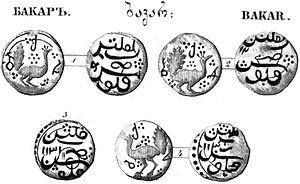
Bakar Bagration, né le 11 juin 1699 ou 7 avril 1700 à Kharagaouli et mort le 1ᵉʳ février 1750 à Moscou, est un monarque du royaume géorgien de Karthli, général de la Perse séfévide et diplomate russe du XVIIIᵉ siècle. Membre de la dynastie des Bagration de Moukhran, il dirige la Karthli comme régent pour son père sous le titre persan de Chah Navaz Khan III, puis comme roi en plein titre pendant près d’un an sous le titre turc d’Ibrahim Pacha.